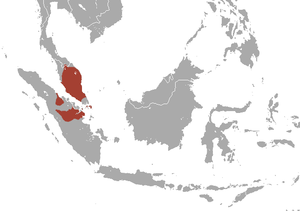
Le Semnopithèque du Siam est une espèce qui fait partie des mammifères Primates, de la famille des Cercopithecidae. Ce semnopithèque est un singe dont la classification scientifique est encore en évolution : certains auteurs considèrent cette espèce comme une simple sous-espèce du semnopithèque malais.